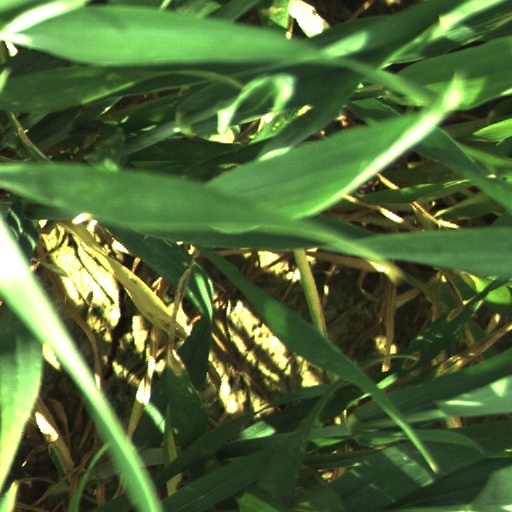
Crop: wheat